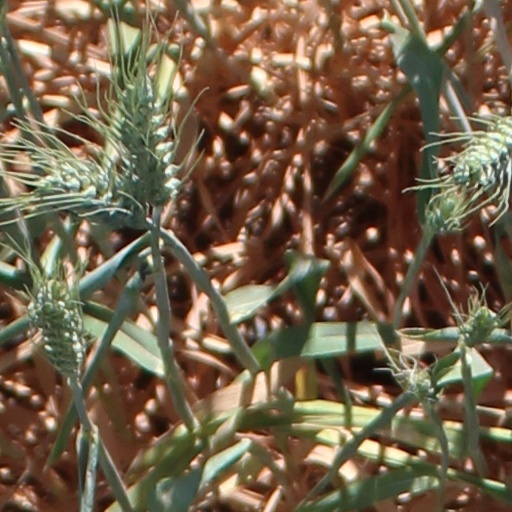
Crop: wheat